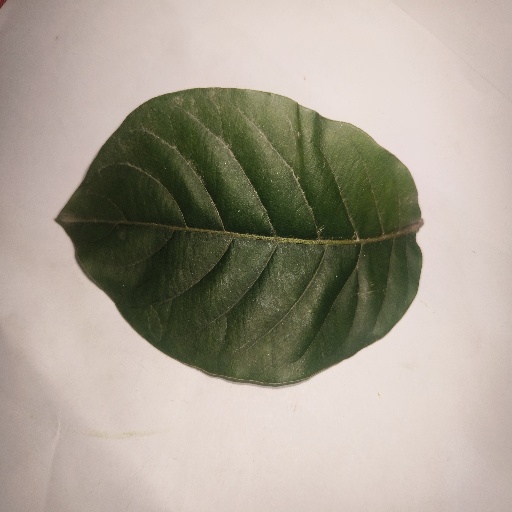
Species: HariTaki
Leaf condition: Healthy Leaf